Kita-Nagaoka Station

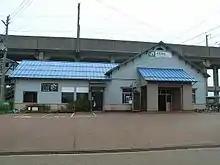
The station in June 2009, before rebuilding

The station opened on 1 November 1915 as . It was renamed Kita-Nagaoka on 20 June 1951. With the privatization of Japanese National Railways (JNR) on 1 April 1987, the station came under the control of JR East. A new station building was completed in July 2014.